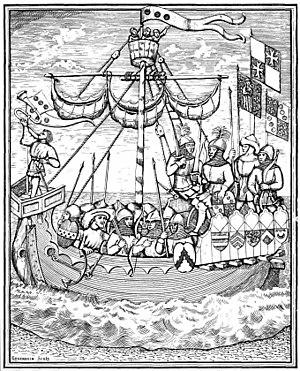
1ᵉʳ mai : les Normands Jean de Béthencourt et Gadifer de La Salle partent de La Rochelle. Après une escale à Cadix, ils débarquent aux îles Canaries, y installent une colonie européenne. Jean de Béthencourt y reste pendant trois ans et prête hommage au roi de Castille en 1403.